United States men's national soccer team

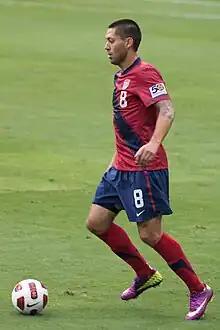
Clint Dempsey with the U.S. in 2011

In the 2010 World Cup, the USMNT was drawn into Group C against England, Slovenia and Algeria. After drawing against England 1–1 and Slovenia 2–2, the U.S. defeated Algeria 1–0 with a stoppage-time goal from Landon Donovan, taking first place in a World Cup group for the first time since 1930. In the round of 16, the U.S. was eliminated by Ghana, 2–1.